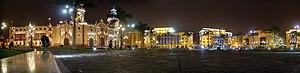
SVP, rendez cette description accessible à tous en la traduisant dans plusieurs langues.